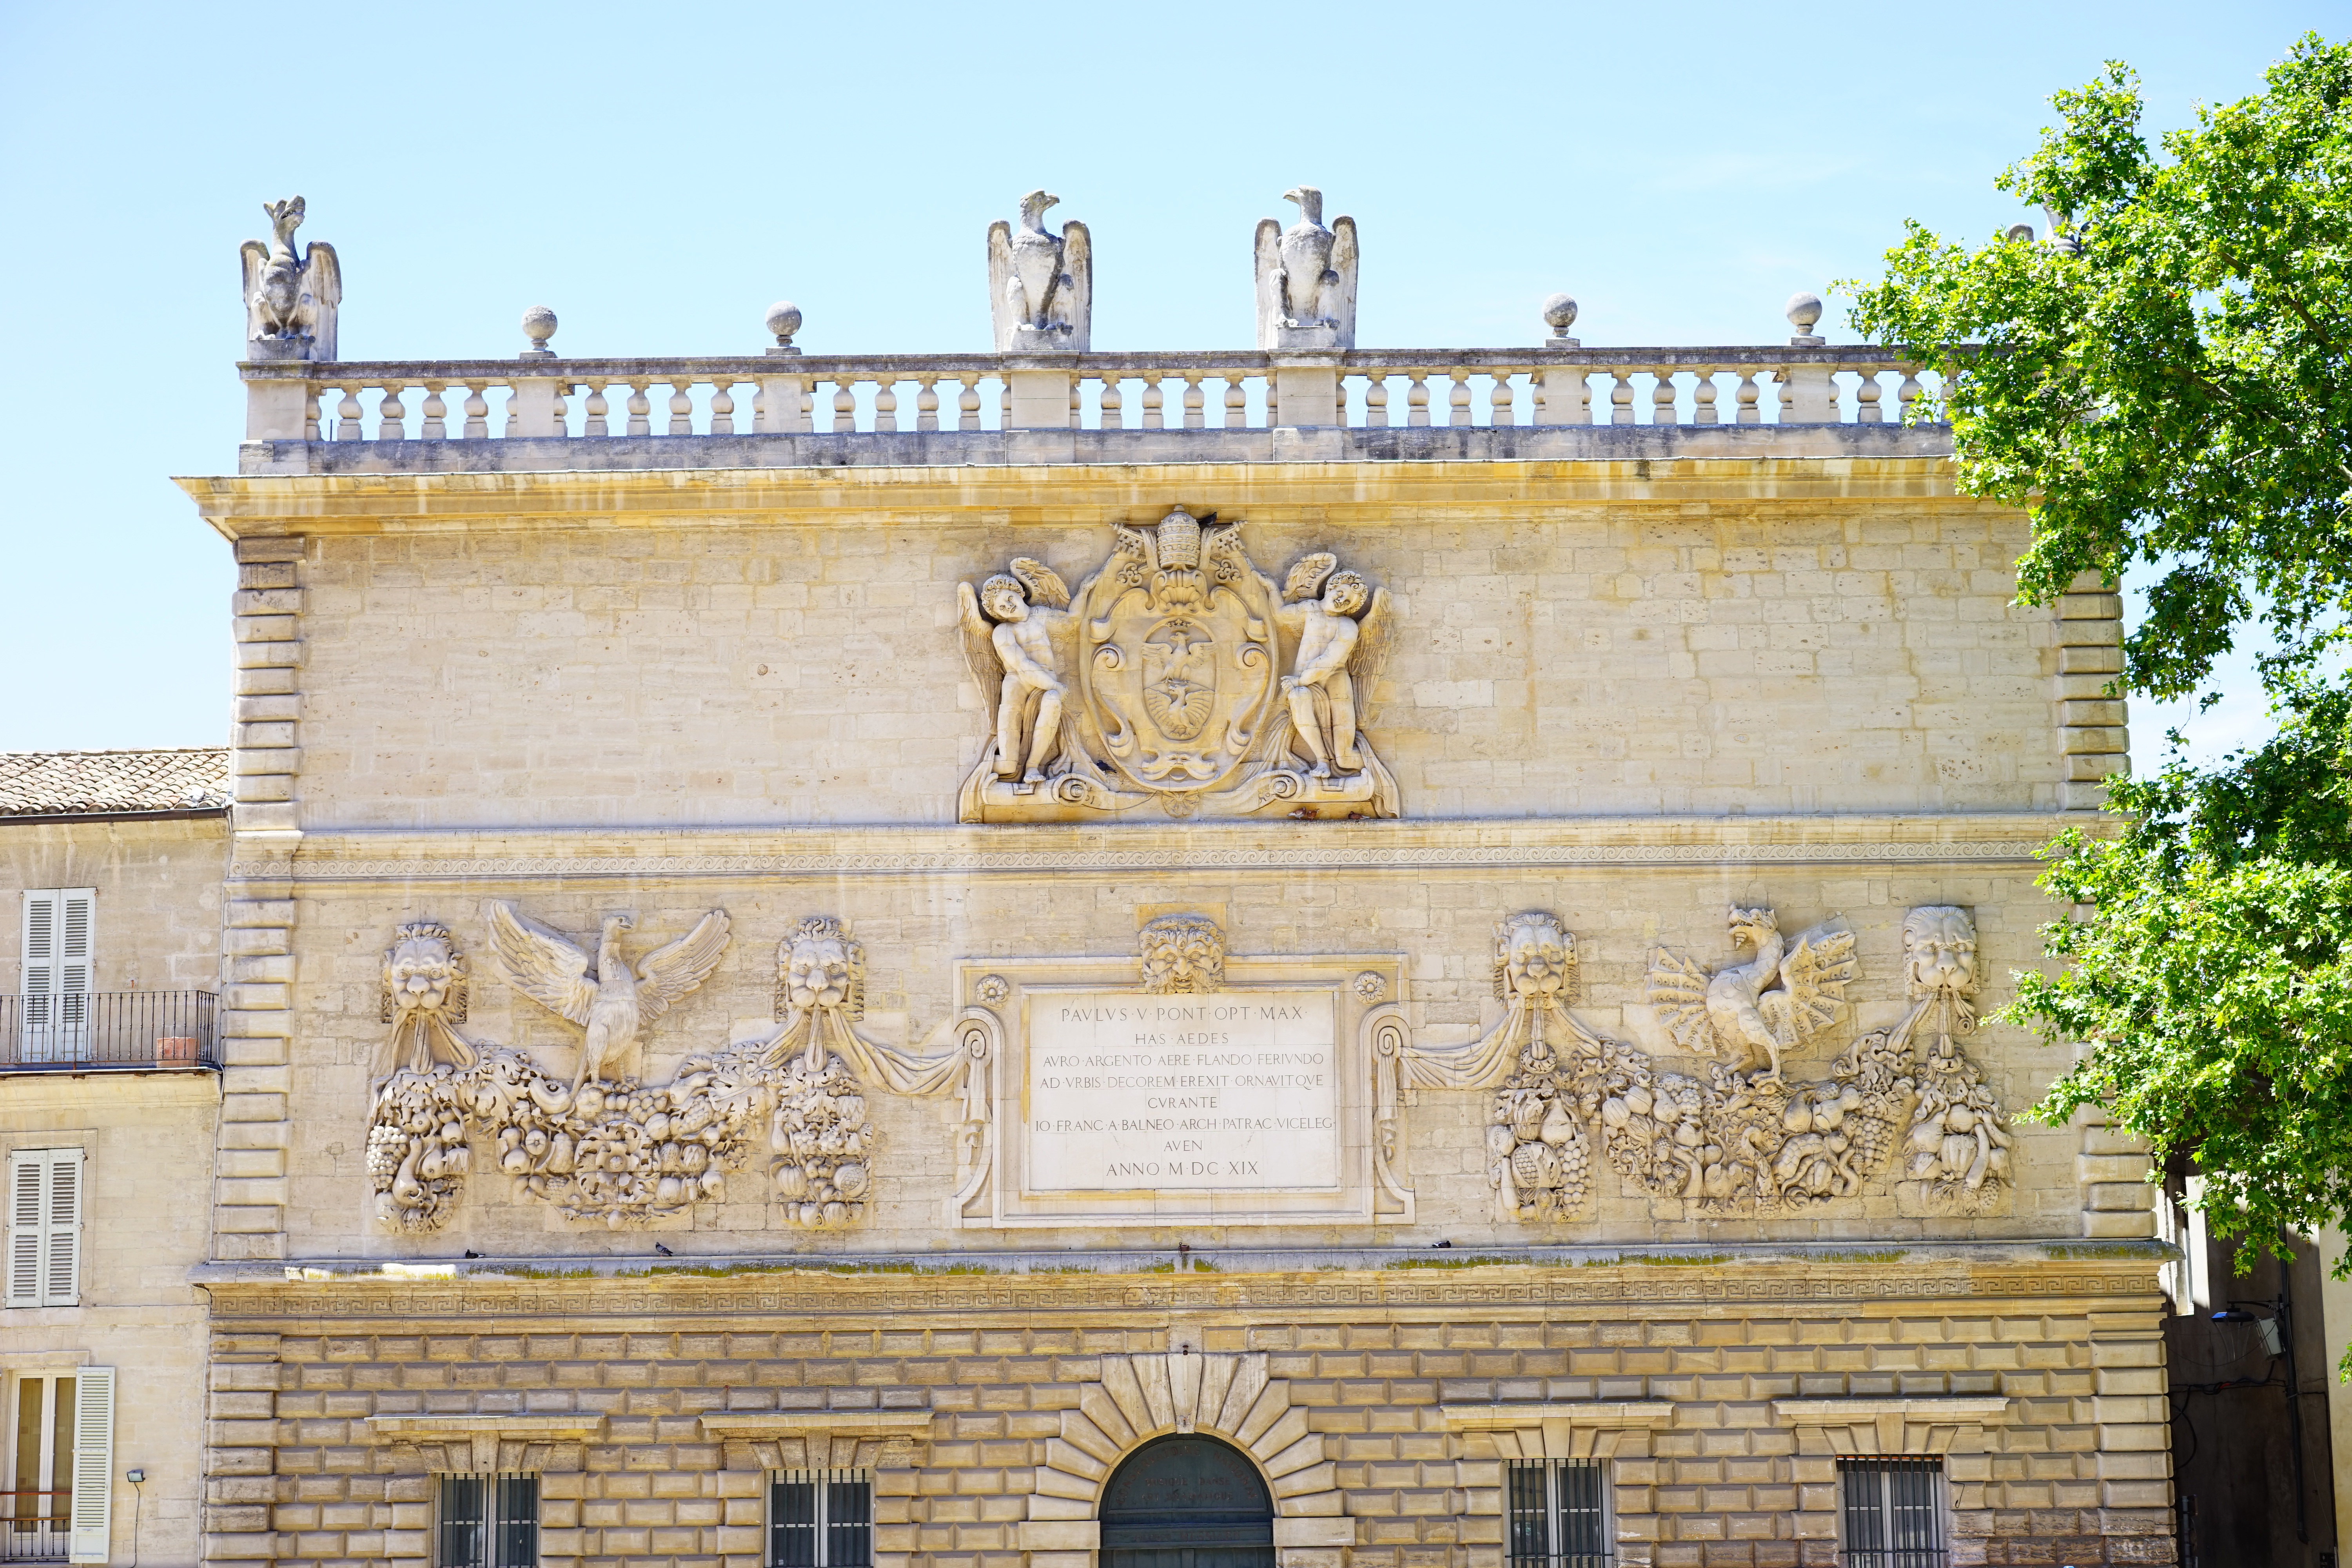
architecture, building, palace, old, monument, france, landmark, facade, mint, places of interest, synagogue, estate, avignon, historic site, ancient history